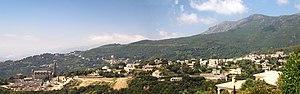
Ville-di-Pietrabugno, Cap Corse (Corse) - Panorama de Guaitella avec l'église Santa Lucia à gauche
Ville-di-Pietrabugno est une commune française située dans la circonscription départementale de la Haute-Corse et le territoire de la collectivité de Corse. Elle appartient à l'ancienne piève de Lota.